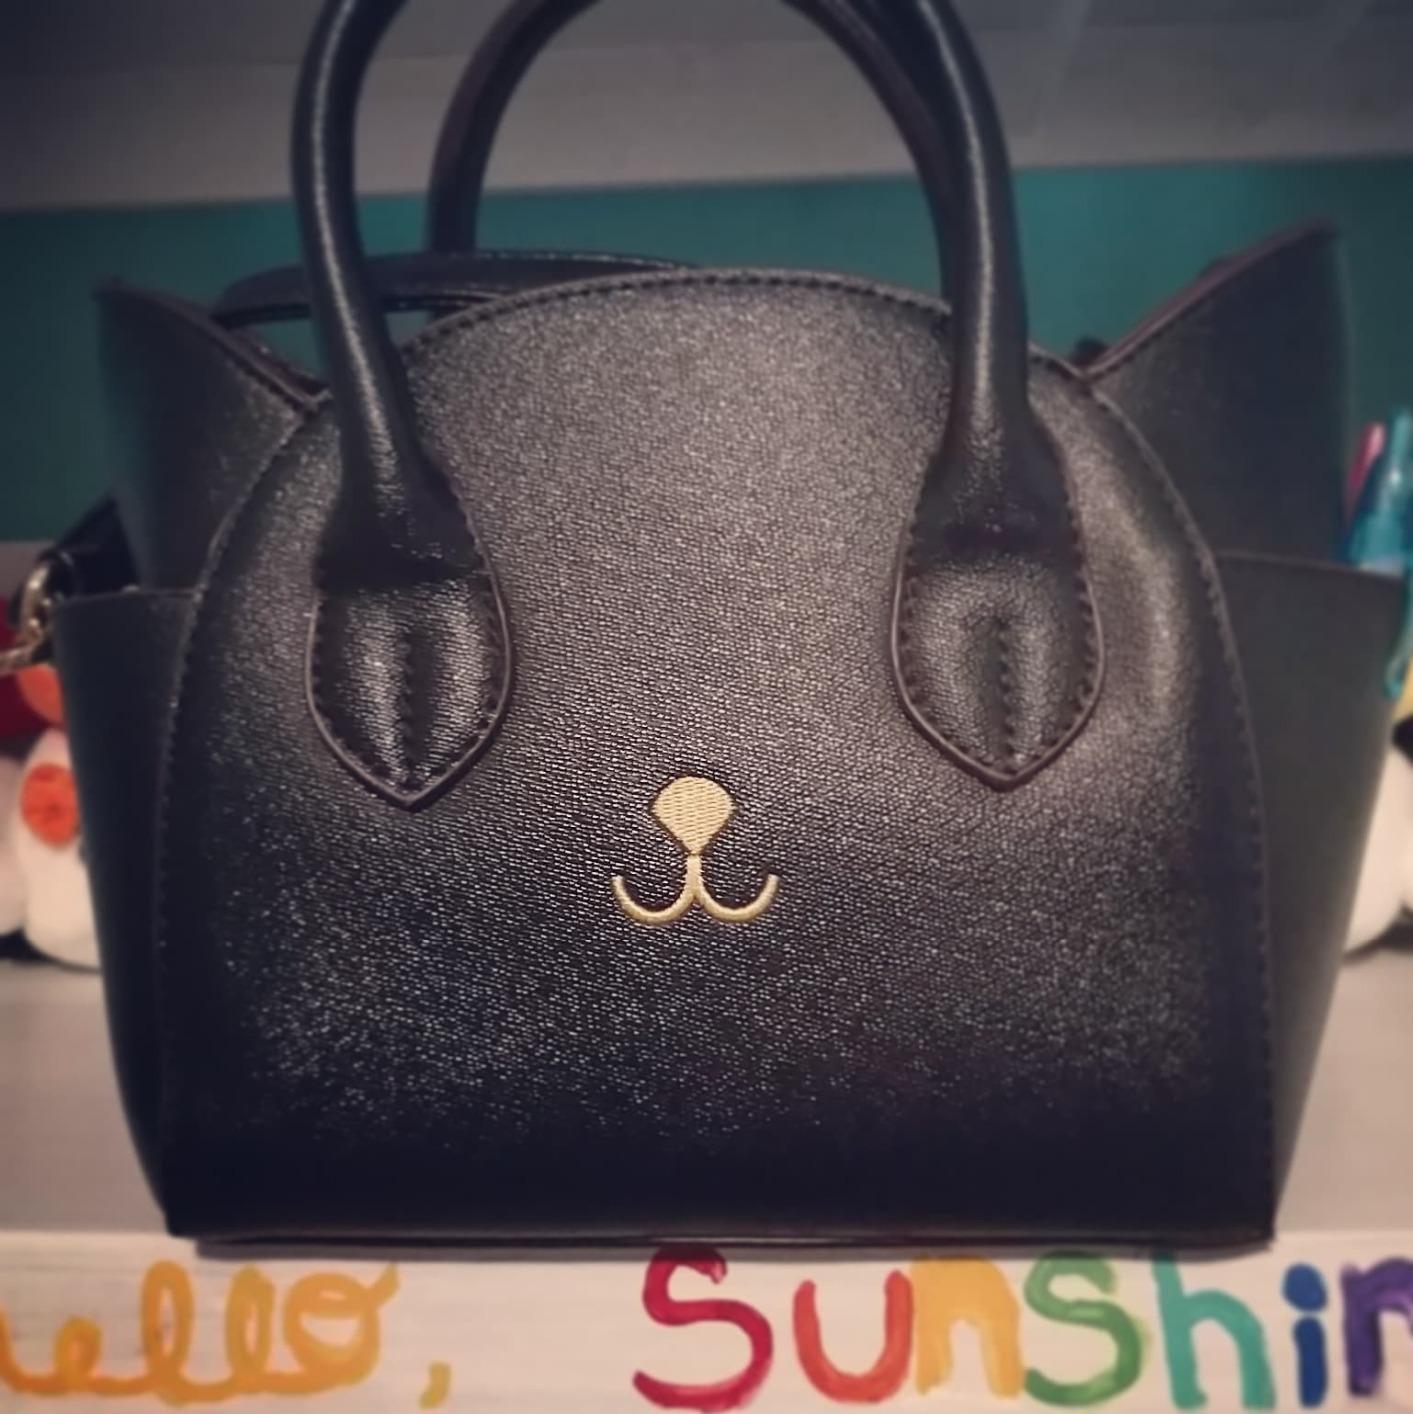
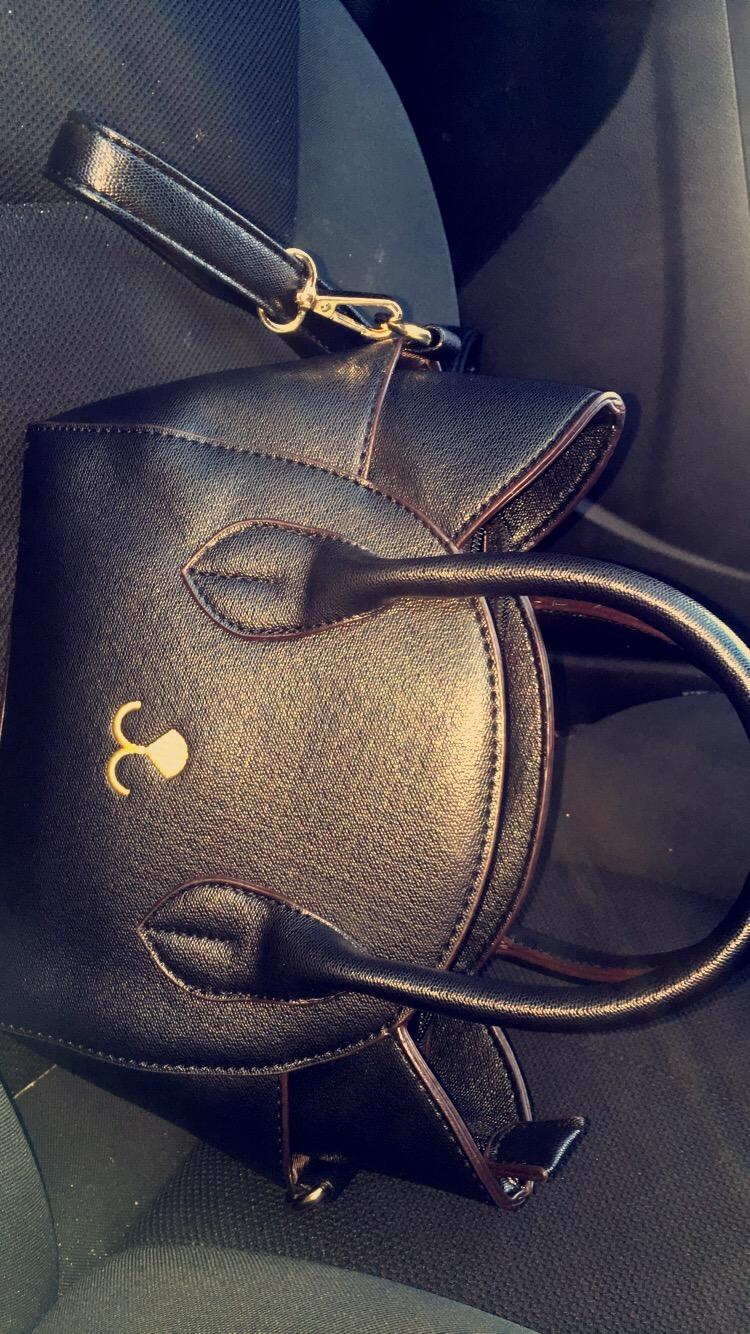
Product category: accessories_handbag
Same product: yes